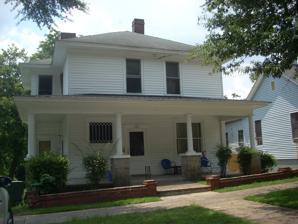
Building: Harriet M. Cornwell Tourist House
Country: United States of America
Year built: 1895
Historic house in South Carolina, United States United States historic place Harriet M. Cornwell Tourist House U.S. National Register of Historic Places Harriet M. Cornwell Tourist Home, July 2012 Show map of South Carolina Show map of the United States Location 1713 Wayne St., Columbia, South Carolina Coordinates 34°0′27″N 81°2′43″W / 34.00750°N 81.04528°W / 34.00750; -81.04528 Area less than one acre Built 1895 ( 1895 ) Architectural style American Four-Square MPS Segregation in Columbia, South Carolina MPS NRHP reference No. 07001083 Added to NRHP October 5, 2007 Harriet M. Cornwell Tourist House is a historic tourist home for African-American patrons located at Columbia, South Carolina . It was built about 1895, and is a two-story, frame American Foursquare style dwelling. It has a hipped roof and features a one-story wraparound porch.  Mrs. Cornwell began operating her house as a tourist home during the 1940s. It was added to the National Register of Historic Places in 2007. A historical marker was erected in 2014. References